Shirazi salad

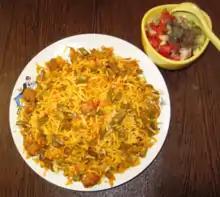
Iranian '"loobia polo"' (green bean cooked with rice) and Shirazi salad

The primary ingredients of Shirazi salad are finely diced cucumber, tomato, and onion, which are mixed with verjuice (primarily in the north of Iran (Gilan and Mazandaran) and the Azerbaijan region), sometimes fresh lemon or lime juice . Olive oil, salt, and pepper may be used, and additional ingredients may include chopped mint, parsley, Delal ,scallions, dill, sumac, and red vinegar. The salad may have a sour and salty flavor, and its flavor may increase after being set for an hour or longer before serving, which allows time for the flavors to intermingle. It may be served with breads such as pita and lavash, or with cheese and/or walnuts.